Suika Game

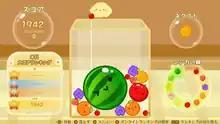
A view of the container filled with fruit. Featured in the container are the first six fruits in the Circle of Evolution, as well as the titular watermelon.

"Suika Game" is a puzzle game focusing on stacking objects in a confined space, reminiscent of "Tetris". The player, represented as a cloud called Poppy, is tasked with dropping a wide range of fruits in a box, aiming for the highest score without having a single fruit cross the line at the top of the box and overflowing out, or else the game would end. In order to keep the fruits from overflowing out of the box, the player must match two types of fruits in order for them to merge into the next biggest fruit in the cycle, increasing the player's score. The bigger the fruits that merge the larger the point bonus is, with the largest merger the player can achieve resulting in the titular watermelon. If two watermelons merge, they poof from the box. "Suika Game" has no time limit to rush the player with; unlike in games such as "Tetris", the fruits are affected by physics causing them to hit off each other and roll away from where they were initially dropped. Sometimes the pressure released by two fruits merging is enough to send a fruit out of the box and end the game.